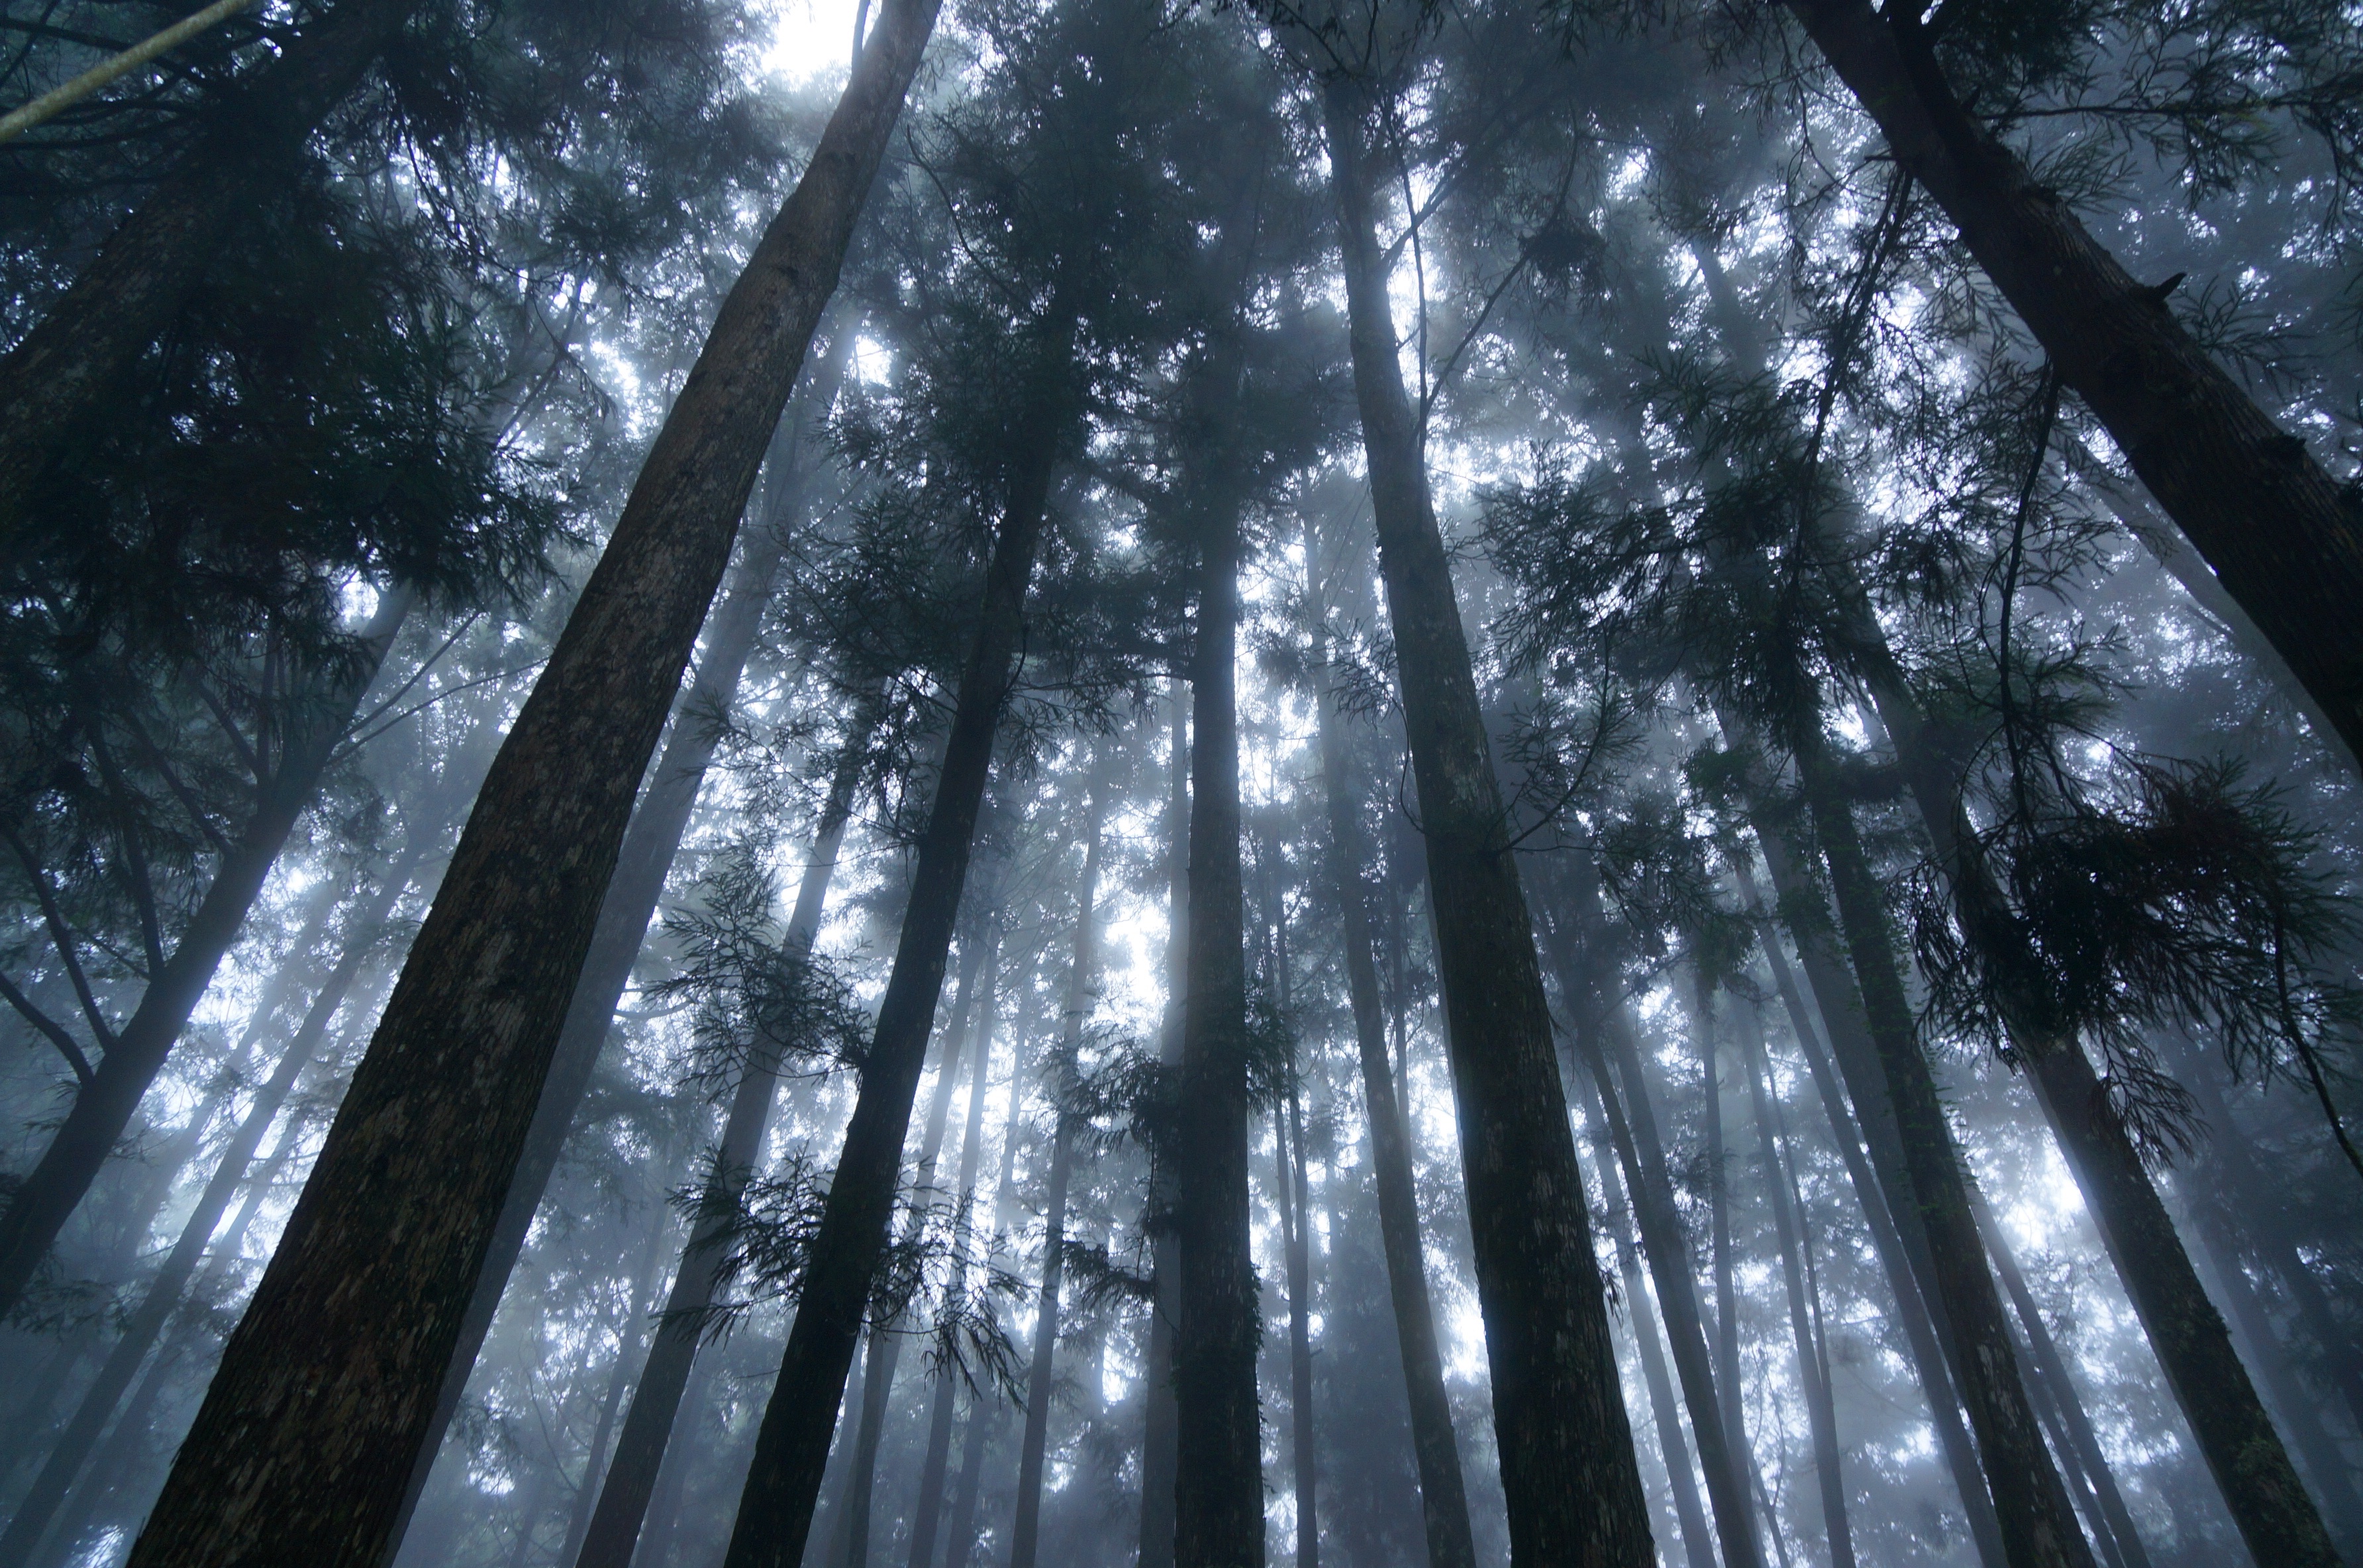
tree, nature, forest, branch, snow, winter, light, sunlight, ice, reflection, weather, darkness, season, habitat, screenshot, freezing, natural environment, atmospheric phenomenon, woody plant